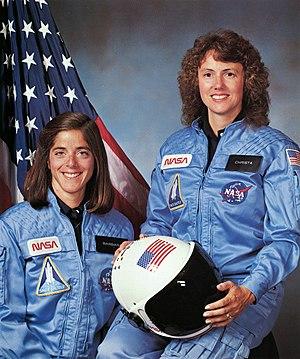
Le projet Teacher in Space est un ancien programme spatial de la National Aeronautics and Space Administration. Il a été lancé le 27 août 1984 par le Président des États-Unis Ronald Reagan. L'objectif était d'encourager les élèves, d'honorer les enseignants et de stimuler l'intérêt pour les mathématiques, les sciences et la conquête de l'espace. En 1985, plus de 11 000 enseignants s'inscrivirent au programme et la NASA sélectionna Christa McAuliffe pour être la première enseignante dans l'espace avec Barbara Morgan comme sa doublure de remplacement. McAuliffe est morte dans l'accident de la navette spatiale Challenger le 28 janvier 1986.